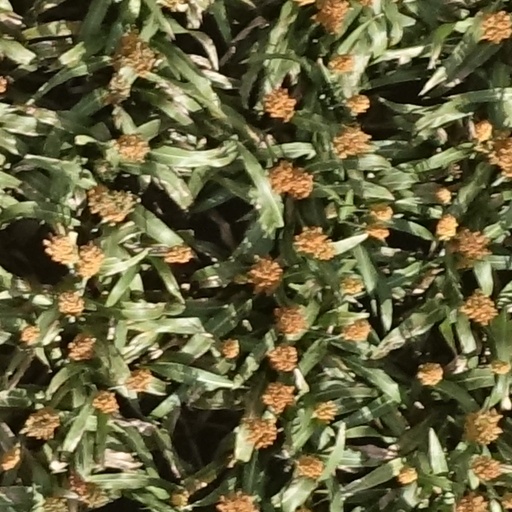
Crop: sorghum